Seowonju station

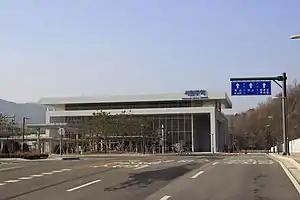

Seowonju station, is a railway station in Jijeong-myeon, Wonju, South Korea. It is served by the Gangneung Line and Jungang Line. The station belongs to Jungang Line opened on 25 September 2012. The Gangneung Line opened on December 22, 2017, ahead of the 2018 Winter Olympics in Pyeongchang.